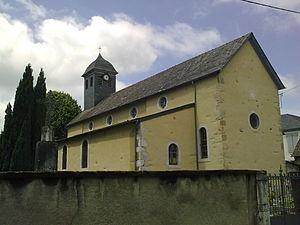
Nousty le 13 juin 2010.
Nousty est une commune française située dans le département des Pyrénées-Atlantiques, en région Nouvelle-Aquitaine.